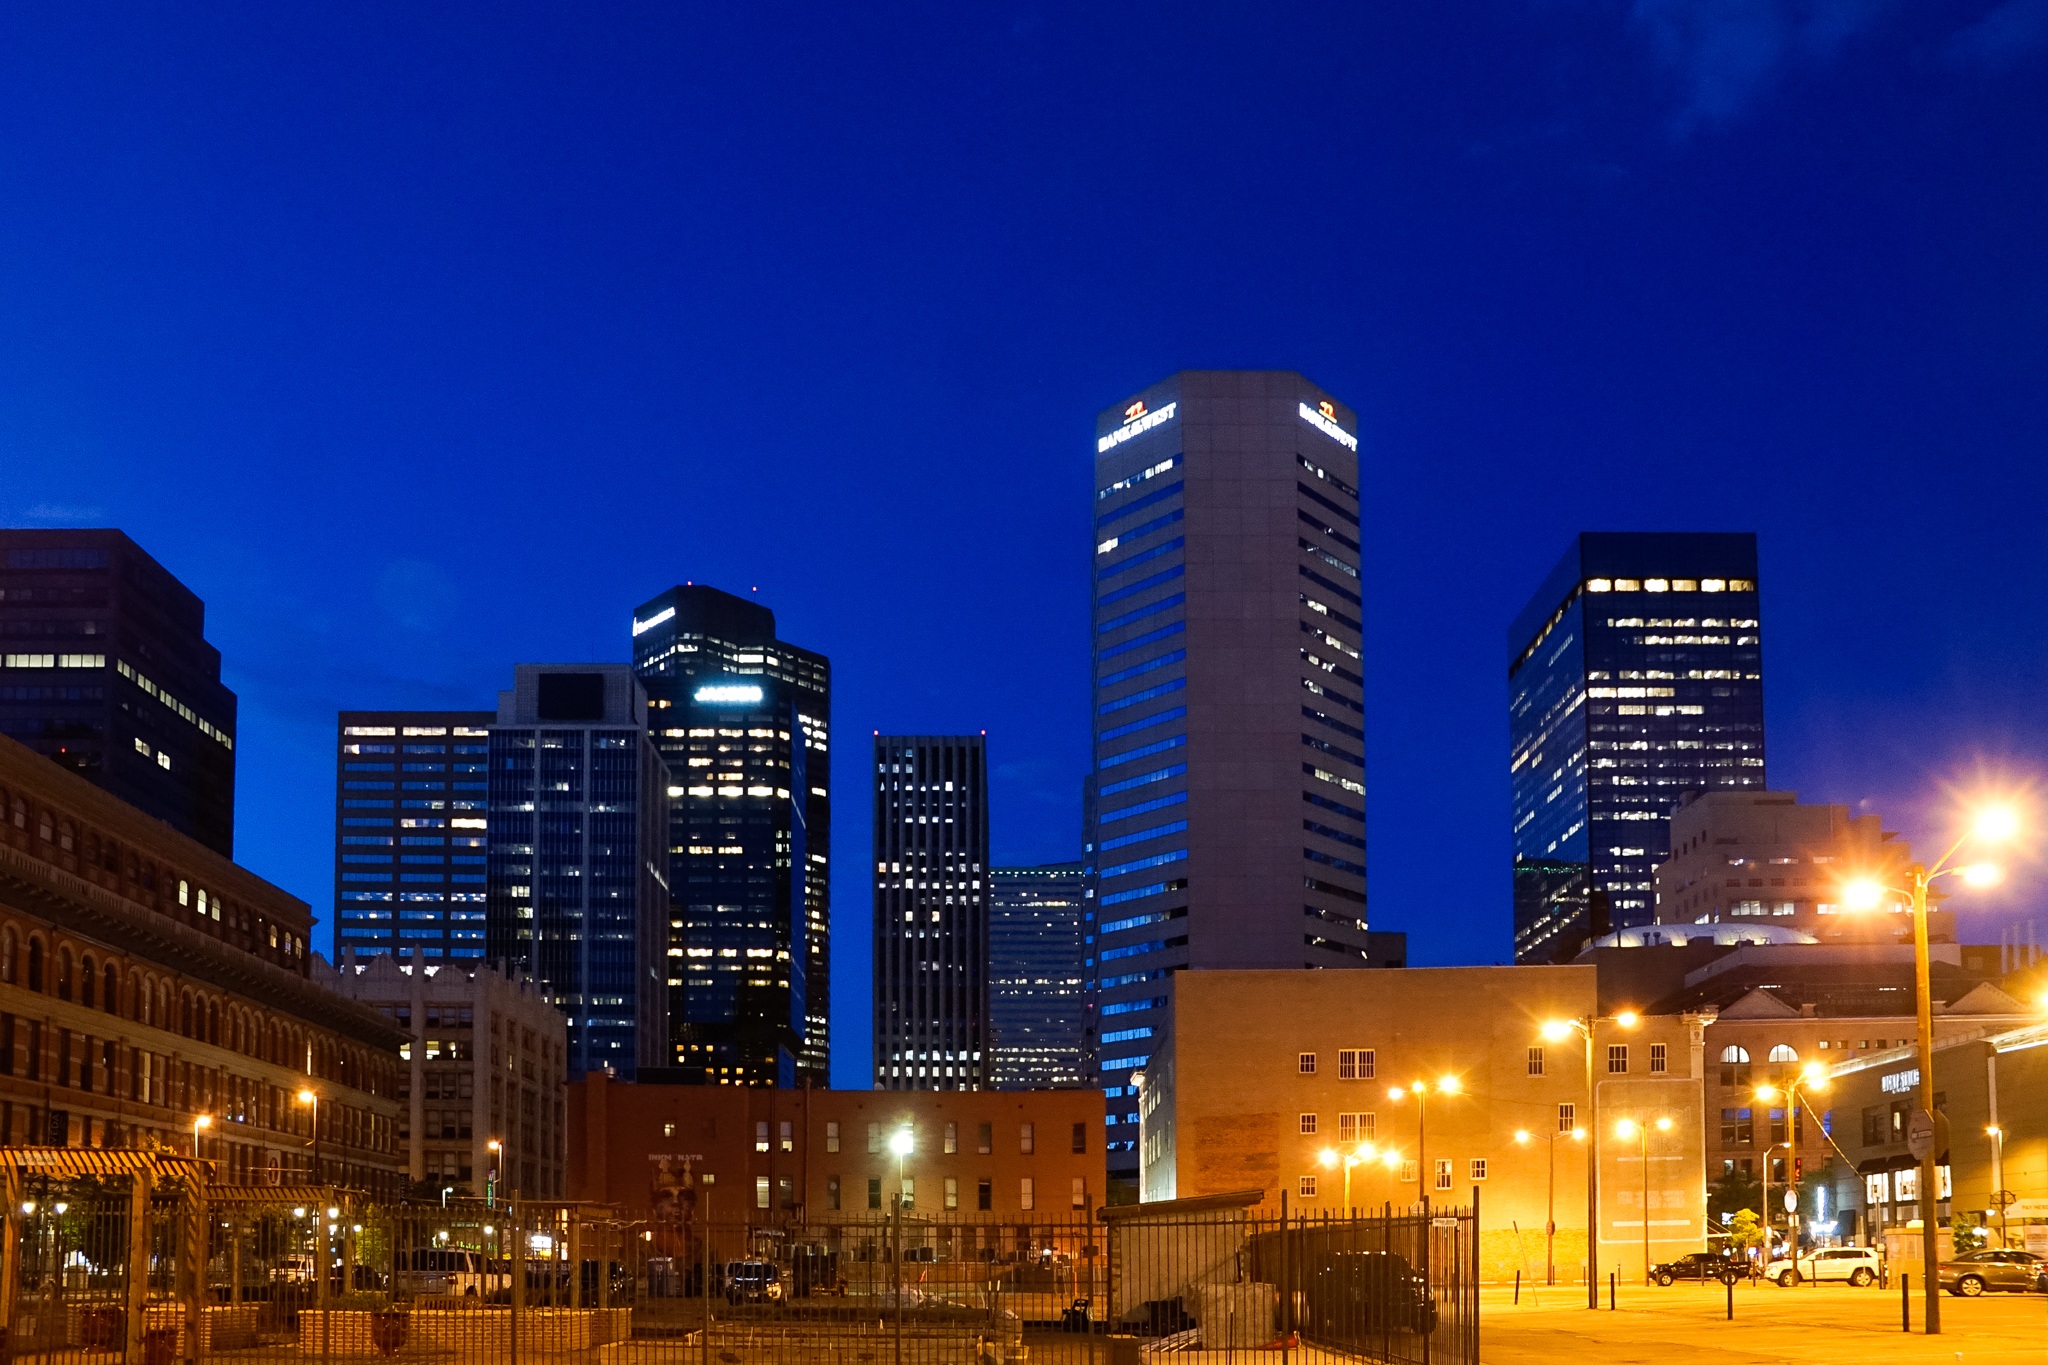
skyline, night, city, skyscraper, urban, cityscape, downtown, dusk, evening, usa, america, landmark, tower block, colorado, night view, denver, metropolis, skyscrape, urban area, human settlement, metropolitan area